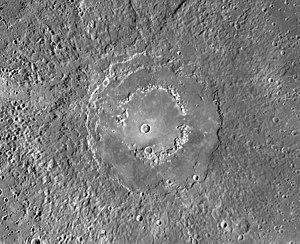
Le bassin de Raditladi est un grand cratère d'impact annulaire en pointe sur Mercure ayant un diamètre de 263 km. À l'intérieur de son anneau se trouve un système d'auges d'extension concentriques en graben, qui est une surface rare sur Mercure. Le sol de Raditladi est partiellement recouvert de plaines lisses relativement lisses, qui seraient le produit d'effusion dû au volcanisme. Les creux peuvent également provenir de processus volcaniques sous le plancher de Raditladi. Le bassin est relativement jeune - probablement moins d'un milliard d'années, avec seulement quelques petits cratères d'impact sur son plancher et avec des parois de bassin bien préservées et une structure en anneau de crête.